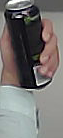
Product: monster_energydrink